California Solo

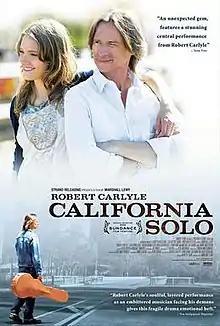

California Solo is an American independent feature film written and directed by Marshall Lewy and starring Robert Carlyle. It made its world premiere at the 2012 Sundance Film Festival, and its international premiere at the 2012 Edinburgh Film Festival. The film was acquired by Strand Releasing for the U.S., and was given a limited theatrical release on November 30, 2012.